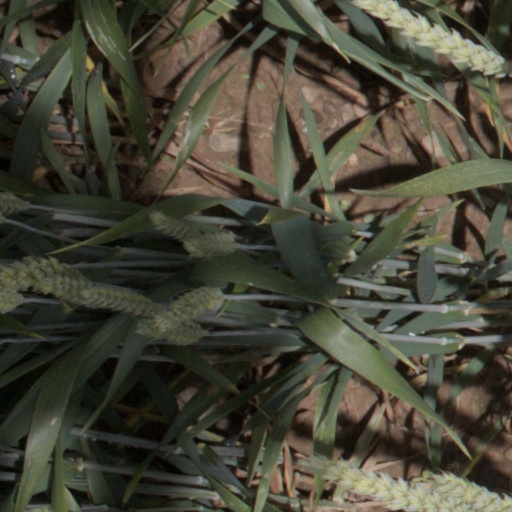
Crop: wheat